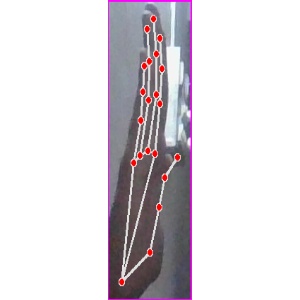
अक्षर: द